Judenplatz

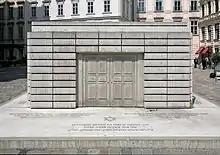
Front of the Holocaust Memorial

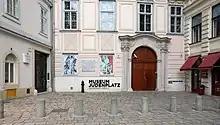
Jewish Museum Vienna at Judenplatz

In the middle of the northern end of the square, the Judenplatz Holocaust Memorial stands for the Austrian Jewish victims of the Shoah, made by the English artist Rachel Whiteread. It consists of a 10 by 7 metre block that is 3.8 metres tall. It is located in the northwestern end of the square before the Misrachi-Haus and faces the Lessing Monument in the southeast, with its walls parallel to the length of the square. The memorial is site-specific in many ways and is therefore dependent on the setting of Judenplatz. One facet of this site-specificity is that it was designed at a domestic scale. It was imagined as if one of the surrounding buildings had a room cast inside out and placed in public in the middle of the square. The walls of the memorial resemble library walls of petrified books. However, the spines of the books on the walls are not legible; they all are turned inwards. On a concrete plinth, the names of the 41 places at which Austrian Jews went to their death during Nazi rule are written. Although this "nameless" library has a symbolic entrance, it is not accessible. The memorial stands in close relation with the exhibition of the Holocaust that is installed in the neighboring Misrachi-Haus, where the names and data of 65,000 murdered Austrian Jews are documented and accessible through computer terminals.